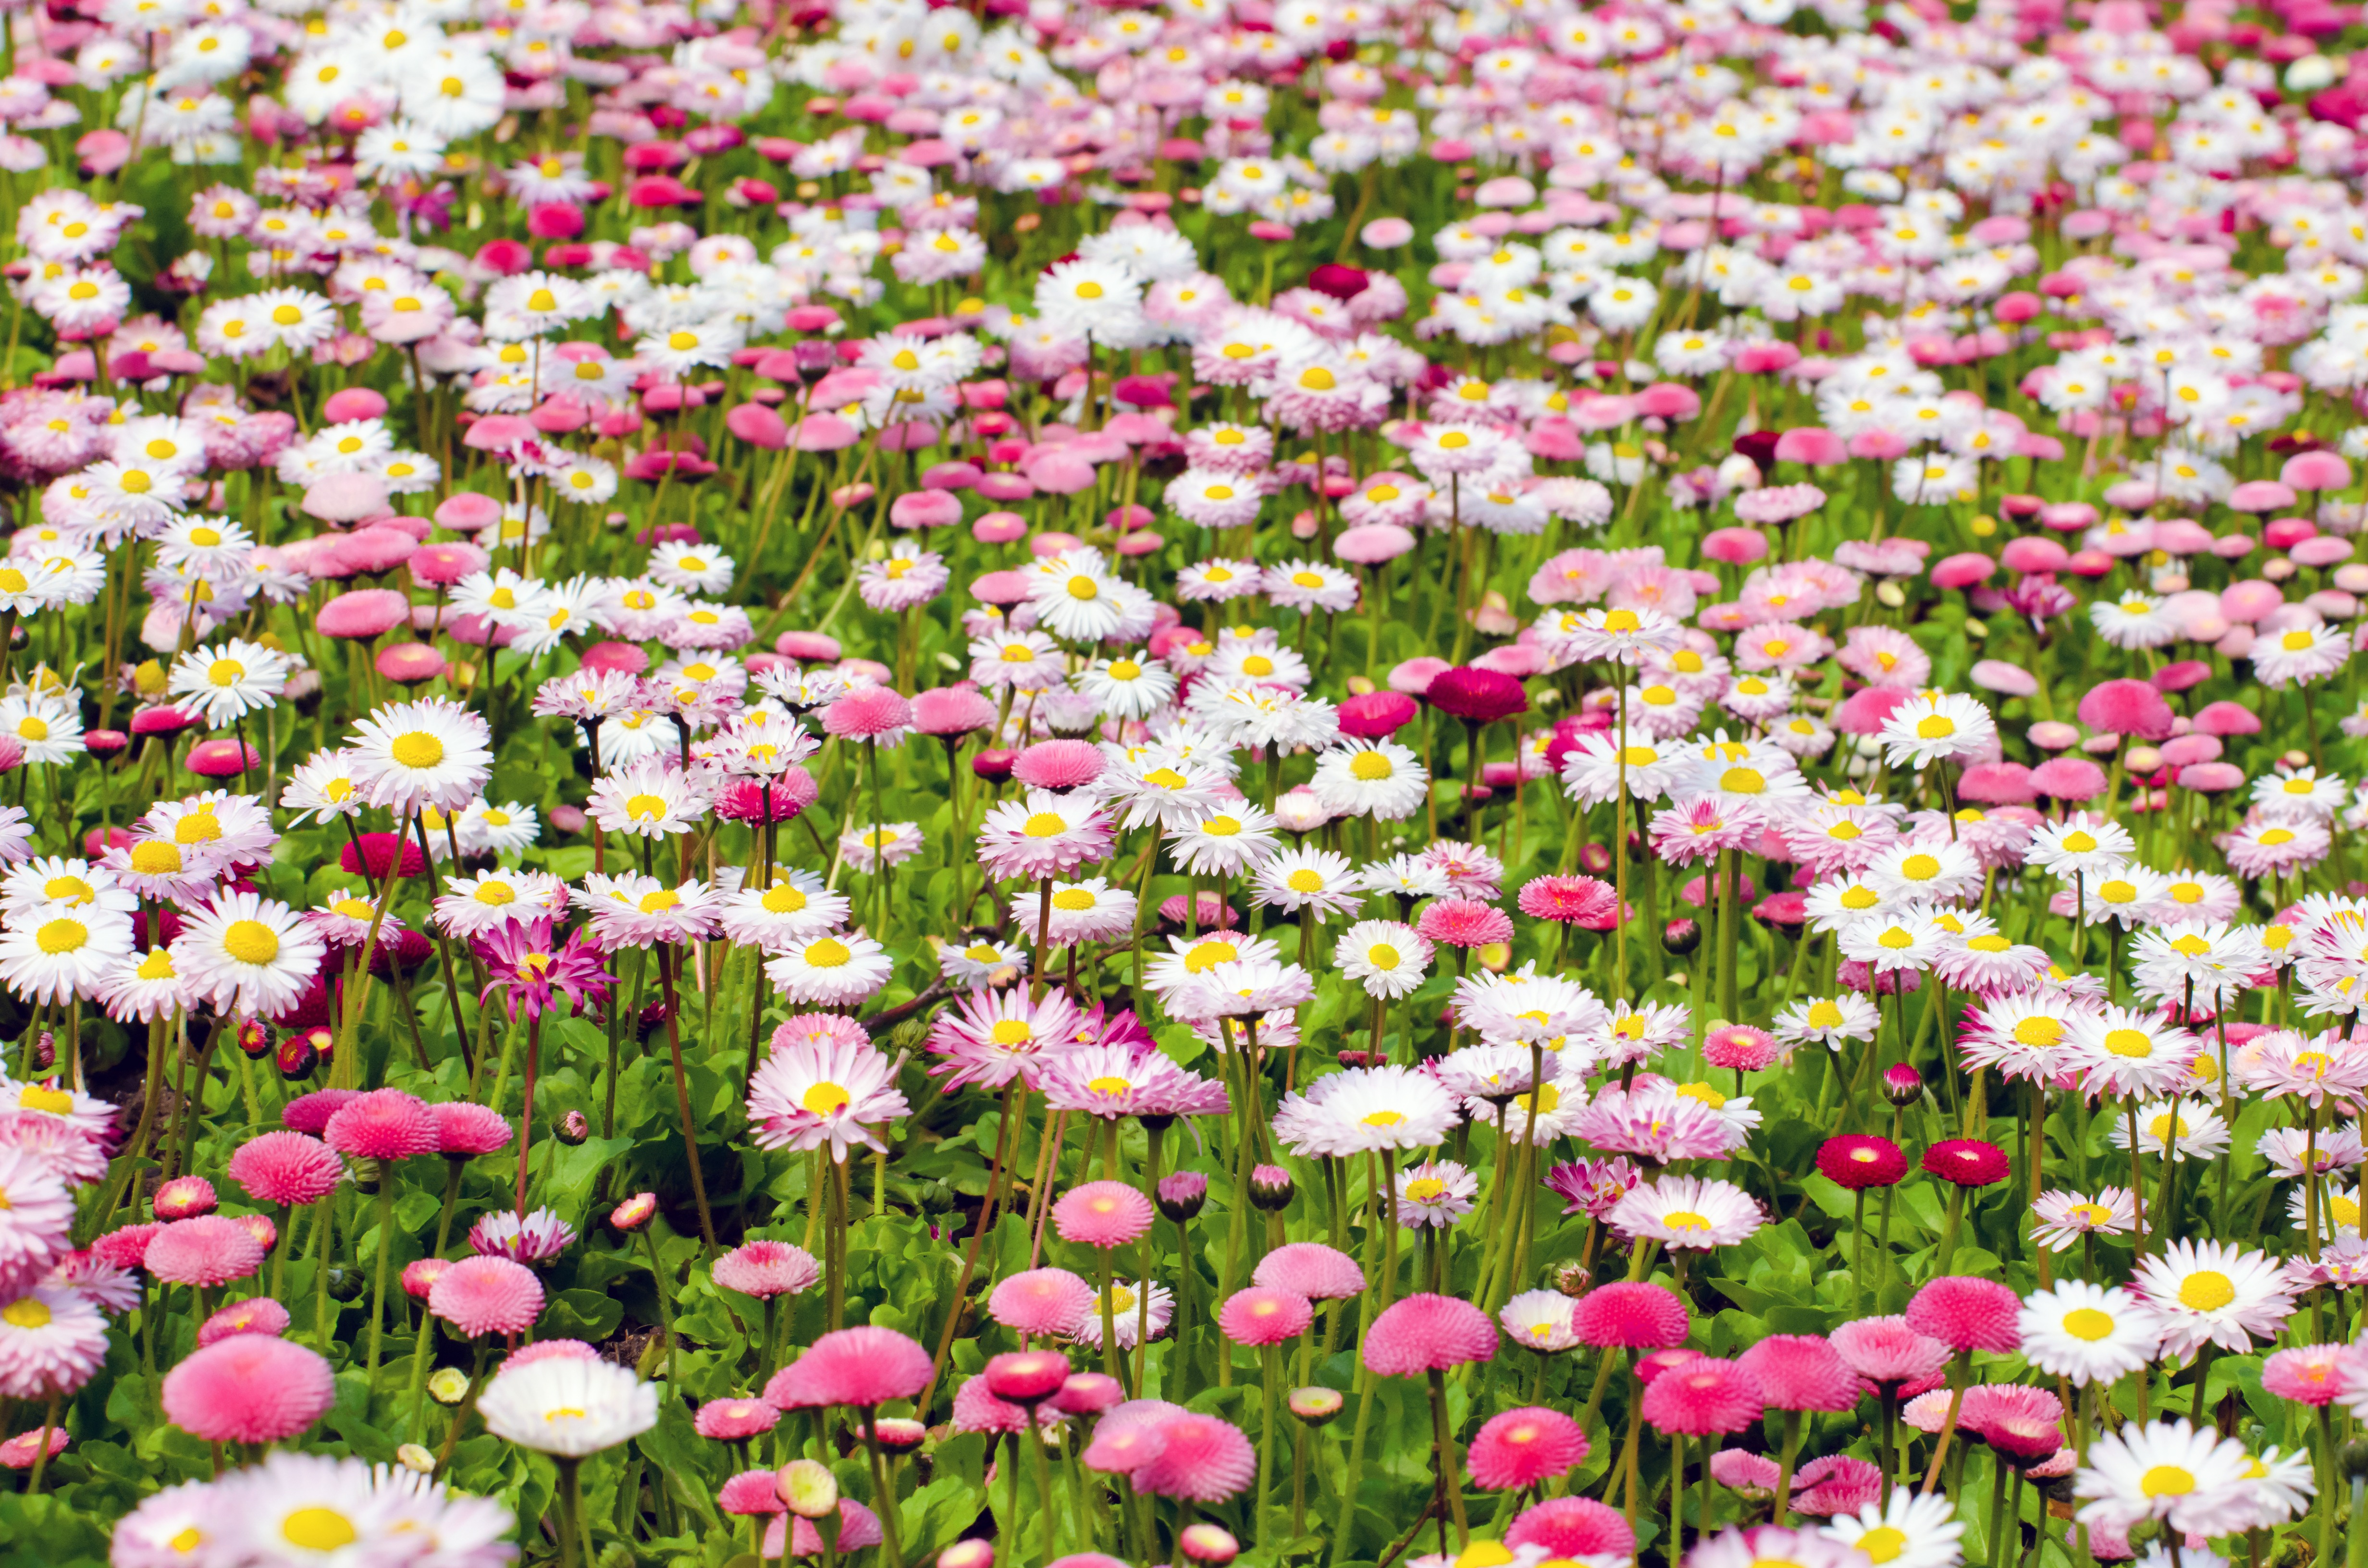
nature, blossom, plant, white, field, lawn, meadow, flower, petal, daisy, love, gift, decoration, spring, macro, natural, botany, black, wedding, flora, season, plants, ornament, wildflower, flowers, background, beauty, anniversary, flowering plant, daisy family, valentine day, annual plant, land plant, marguerite daisy, garden cosmos